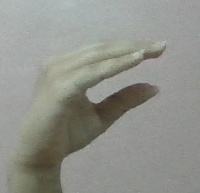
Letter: jeem